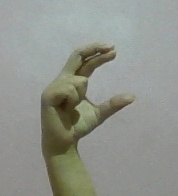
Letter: thal